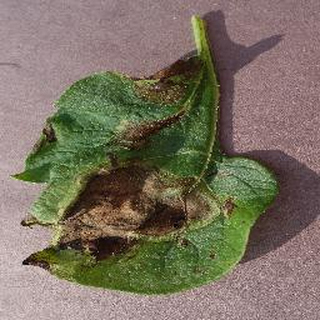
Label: potato_late_blight